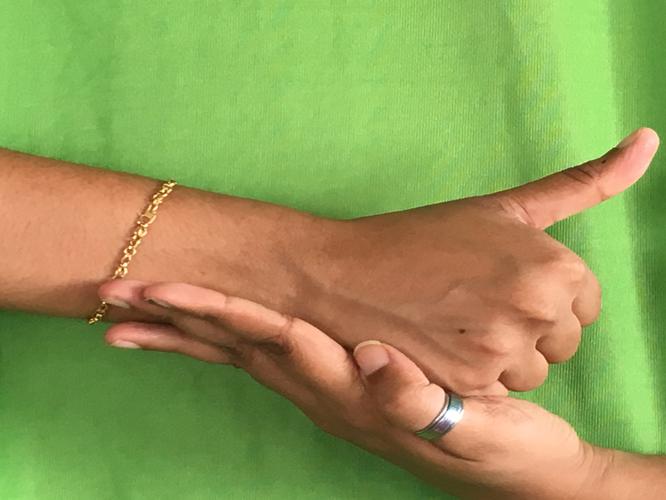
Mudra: Shivalinga
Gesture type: double_hand